Nation Ford High School

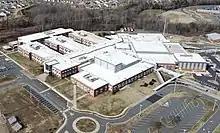

Nation Ford High School is a member of the SCHSL. Athletic teams include swim team, volleyball, softball, football, soccer, cross country, track, tennis, golf, lacrosse, wrestling, and basketball.